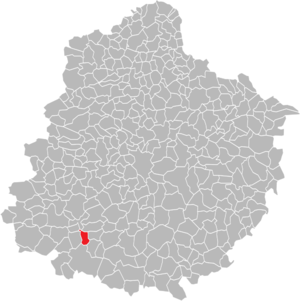
Localisation de Bousse, en Sarthe.
Bousse est une commune française, située dans le département de la Sarthe en région Pays de la Loire, peuplée de 443 habitants.